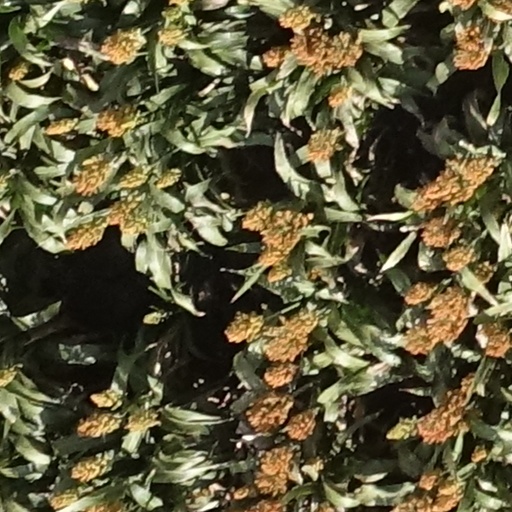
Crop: sorghum